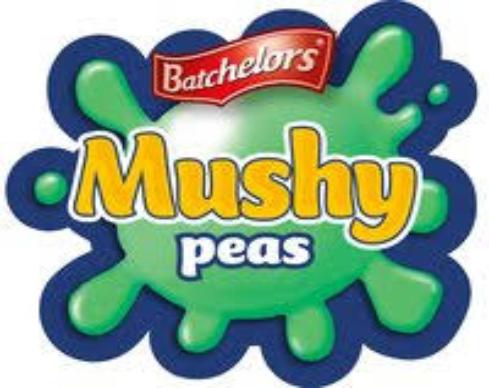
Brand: Batchelors
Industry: Food